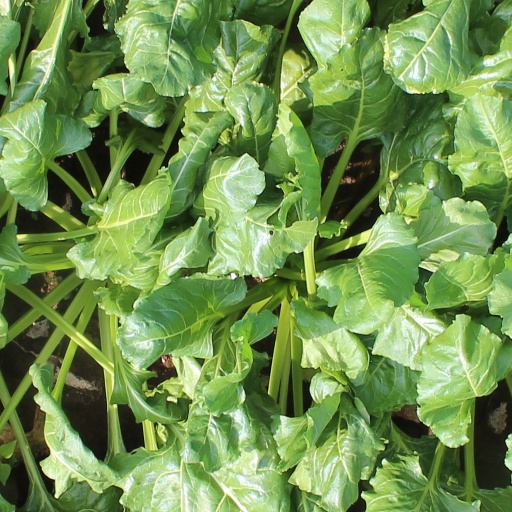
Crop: sugar beet